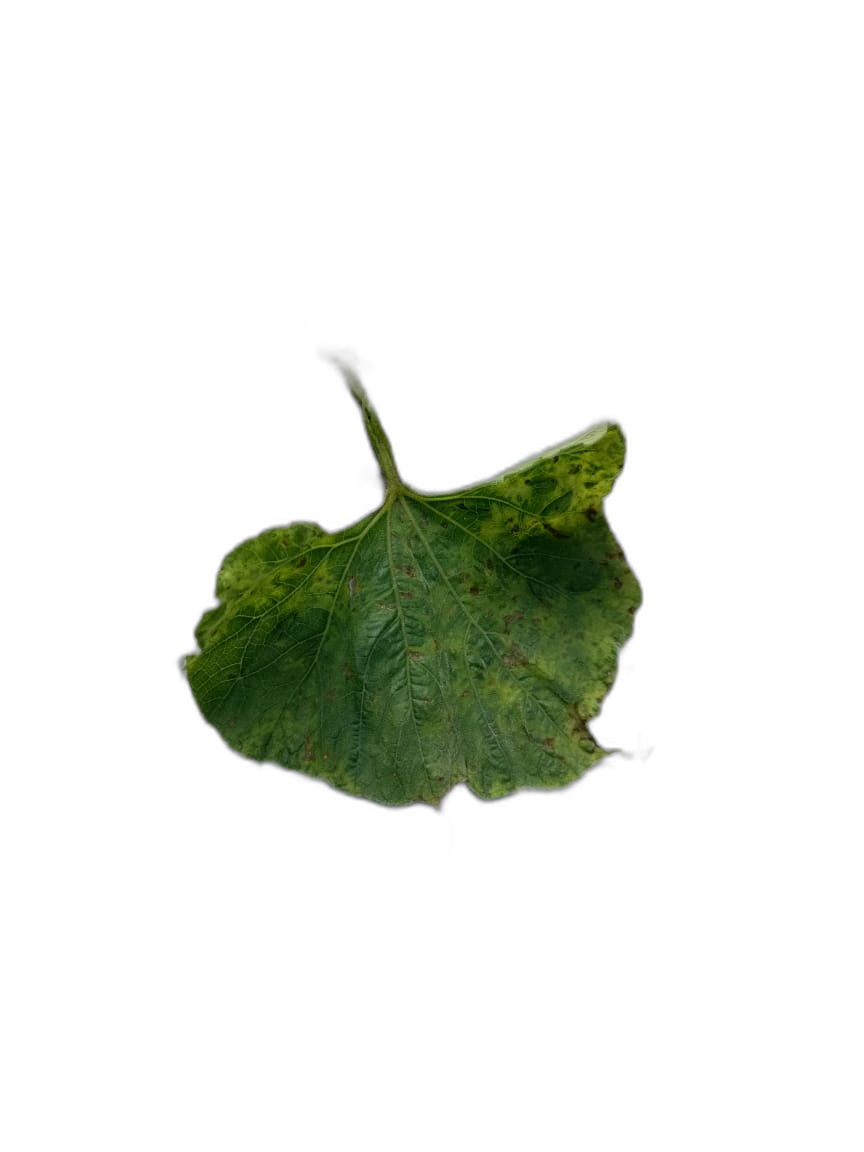
Crop: Bottle Gourd
Label: Mosaic_Virus